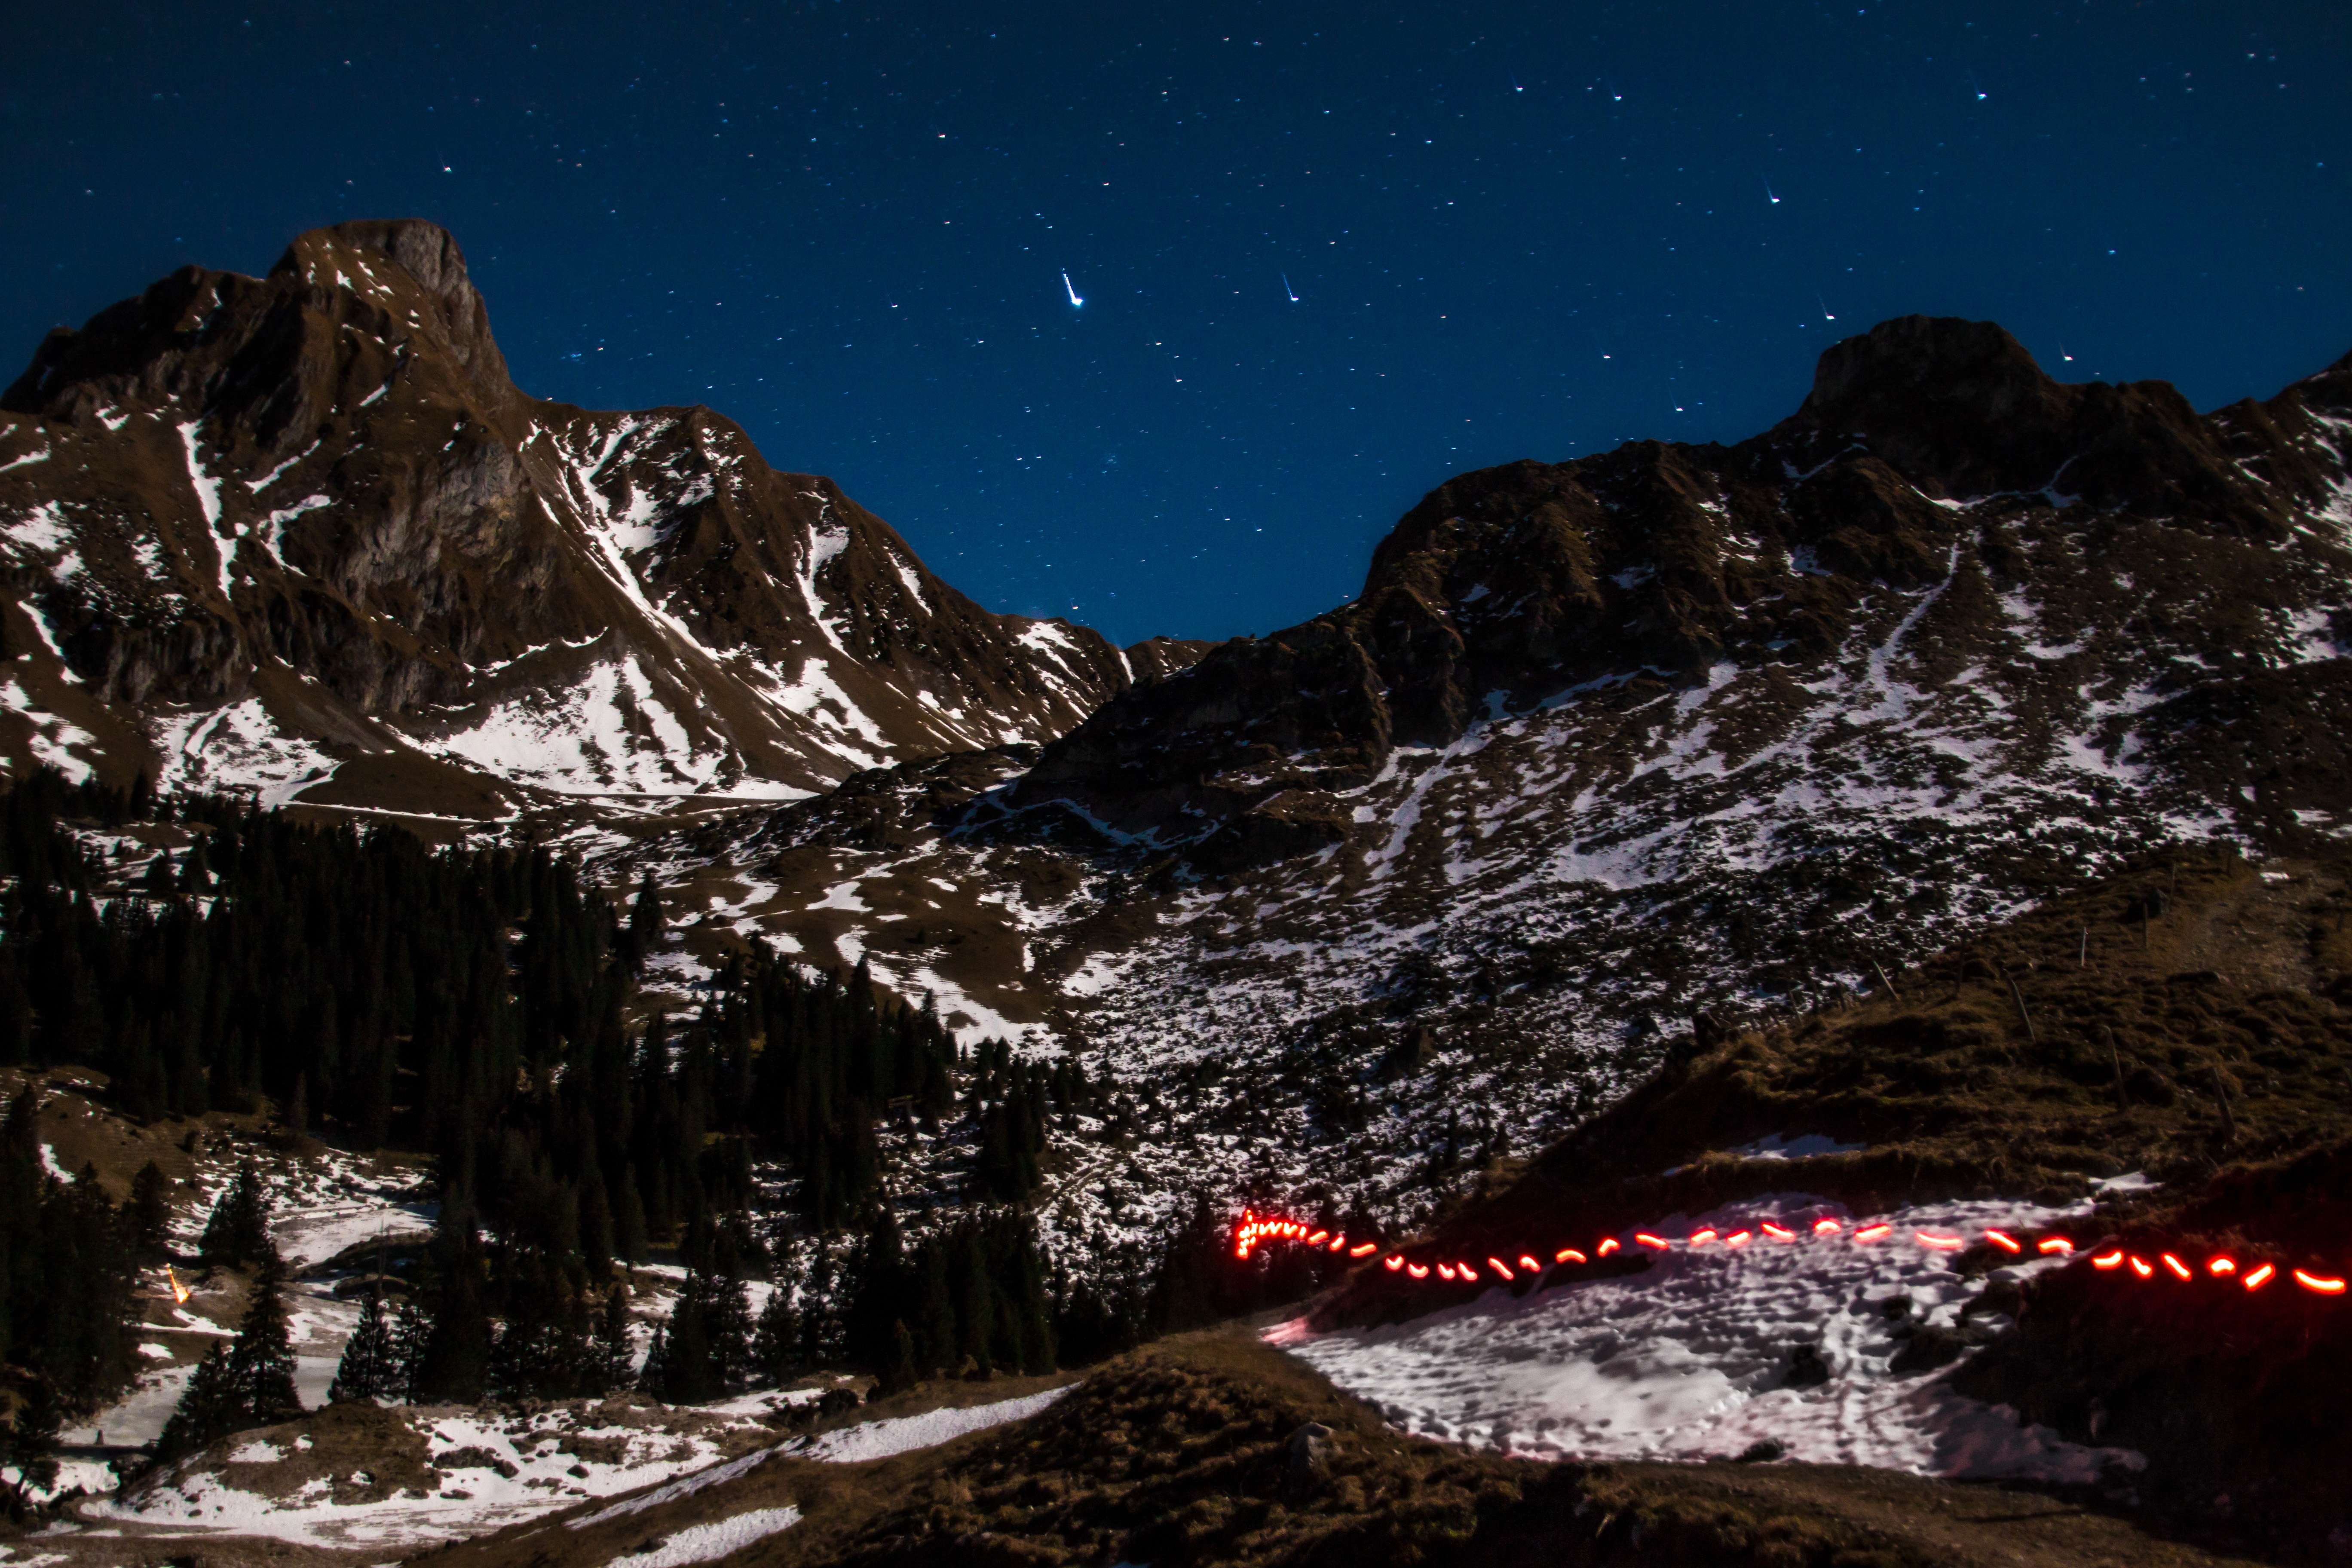
landscape, nature, mountain, snow, winter, light, night, star, atmosphere, mountain range, shooting star, night sky, terrain, long exposure, lights, mountains, starry sky, switzerland, mood, evening sky, landform, geographical feature, mountainous landforms, geological phenomenon, gurnigel, light graffiti, light drawing